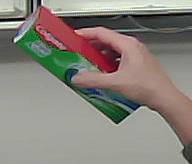
Product: colgate_toothpaste